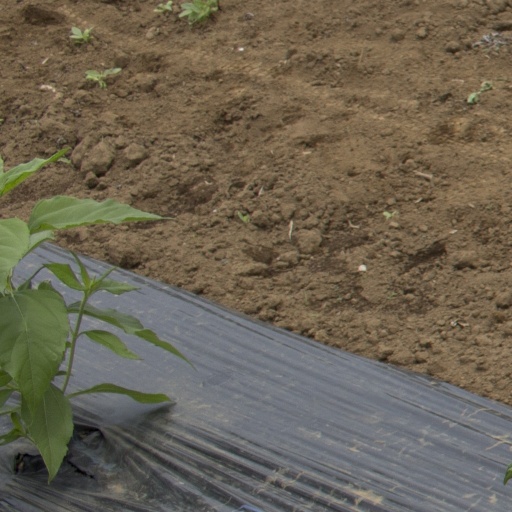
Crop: Jerusalem artichoke